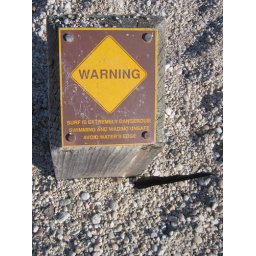
the sand was small pebbles, so the water clarity was pretty amazing in the shallow part, only.